Cyme (Aeolis)

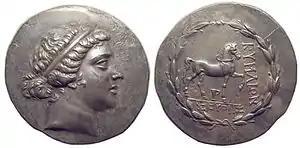
Aeolis, Kyme; Tetradrachm; Silver; circa 165-140 BC; Obverse: Head of the Amazon Kyme right, wearing taenia; Reverse: Horse walking right, skyphos (one handled cup) below, ΚΥΜΑΙΩΝ left, ΣΕΥΘΗΣ (magistrate) in exergue, all within laurel-wreath; 34.2mm, 16.409g; Reference: SNG Von Aulock 1640; Oakley obv. die 59; Sg4183 var

Both the author of the "Life of Homer" and Strabo the ancient geographer, locate Cyme north of the Hermus river on the Asia Minor coastline: